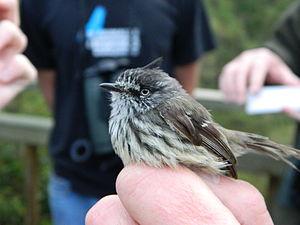
Le Taurillon mésange est une espèce de passereaux de la famille des Tyrannidae. Il mesure une dizaine de centimètres et possède une crête voyante et caractéristique. La tête est noire, avec des bandes blanches supra-lorales et post-oculaires. Son dos gris-brun terne contraste avec sa gorge blanche et sa poitrine couvertes de stries noires, et avec son bas-ventre d'un jaune pâle uni. Il y a peu de différences notables au niveau du plumage entre les différentes sous-espèces reconnues. Ce tyrannidé est très vocal et possède un large répertoire de chants.